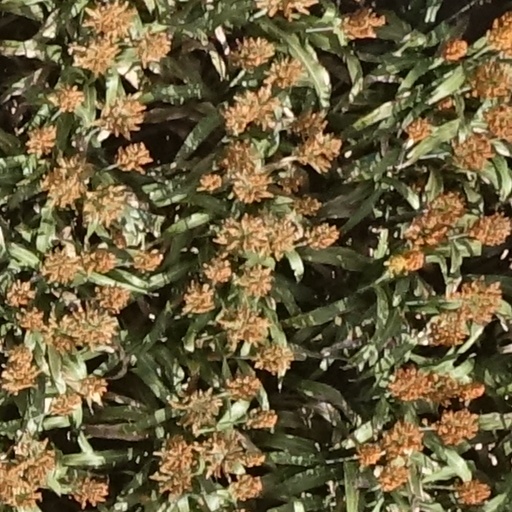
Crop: sorghum